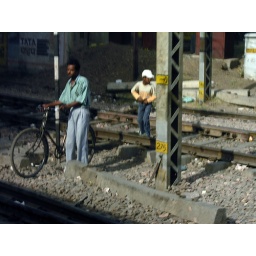
Man with bicycle and boy waiting to cross railway line near New Delhi.